Sir Wilfrid Lawson, 2nd Baronet, of Brayton

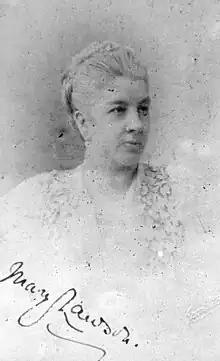
Mary Lawson circa 1900

Sir Wilfrid Lawson, 2nd Baronet (4 September 18291 July 1906) was an English temperance campaigner and radical, anti-imperialist Liberal Party politician who sat in the House of Commons variously between 1859 and 1906. He was recognised as the leading humourist in the House of Commons.